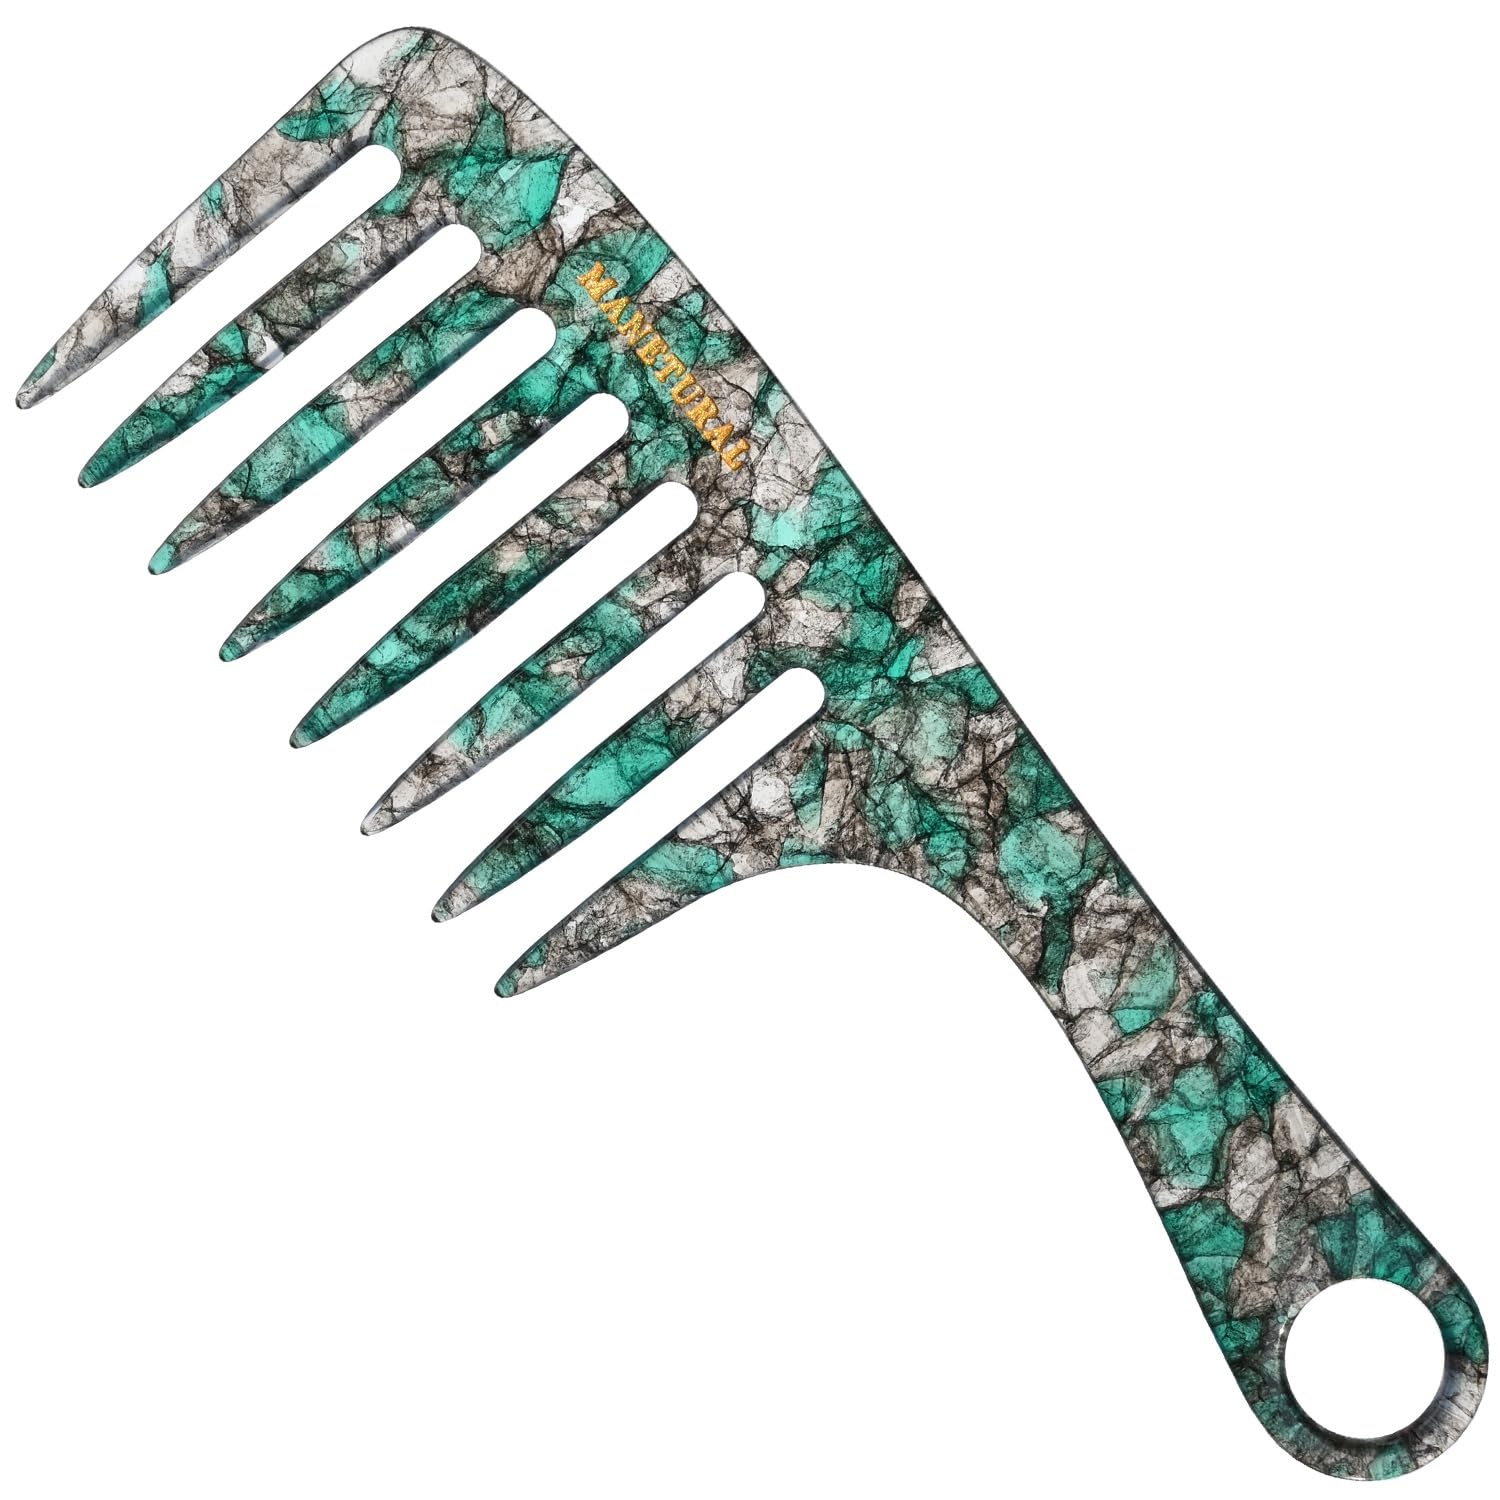
MANETURAL D1 | wide tooth comb 7.4"for easy portability. Suitable for Women's/girl curly, curly and tight hair, the short handle design is easy to carry. Acetate comb (Green)
Brand: MANETURAL Color: Green Features: Ideal for Curly and Tight Hair: Specifically crafted for curly, coiled, and tight hair textures, this comb effortlessly glides through knots and tangles without causing damage. Experience a gentle and effective way to detangle and style your beautiful curls. Wide Tooth for Gentle Detangling: The wide-tooth design is perfect for minimizing breakage and reducing hair stress. Whether you're in the midst of styling or just need a quick touch-up, our comb is your go-to tool for achieving a frizz-free, well-defined look. Durable and High-Quality Materials: Crafted from durable materials, this comb is built to last. Invest in a reliable hair care accessory that not only enhances your styling routine but also withstands daily use. Elevate your hair care experience with our mini wide tooth comb – the perfect blend of style and functionality. Chic and Stylish Appearance: Beyond its functionality, our mini wide tooth comb boasts a beautiful and stylish design. The aesthetic appeal makes it an excellent choice for gifting, allowing your loved ones to enjoy the benefits of a quality hair tool with a touch of elegance. Ideal Gift for Every Occasion: Looking for a thoughtful gift? Our long-tooth comb is the answer. Packaged in an elegant box, it makes for a perfect present for birthdays, holidays, or any special occasion. Give the gift of luxurious grooming. Package Dimensions: 7.8 x 2.9 x 0.5 inches
Brand: MANETURAL
Category: Health & Beauty > Personal Care > Hair Care > Hair Styling Tools > Combs & Brushes > Hair Combs